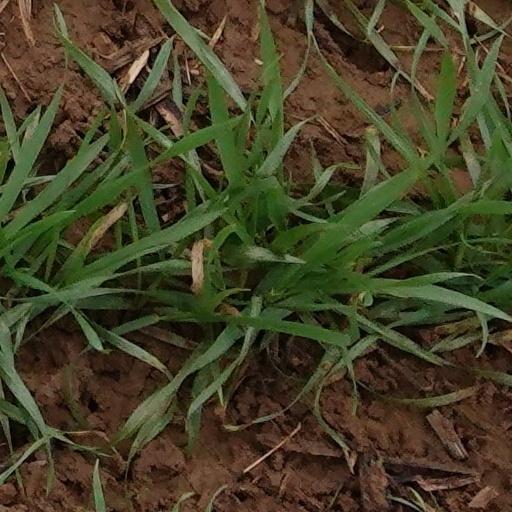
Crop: wheat